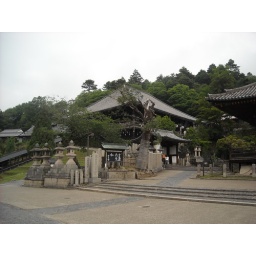
The largest wooden building in the world, housing a massive statue of Buddha.